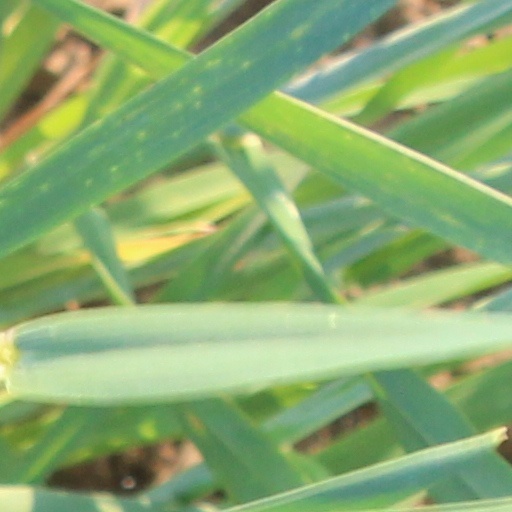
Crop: wheat